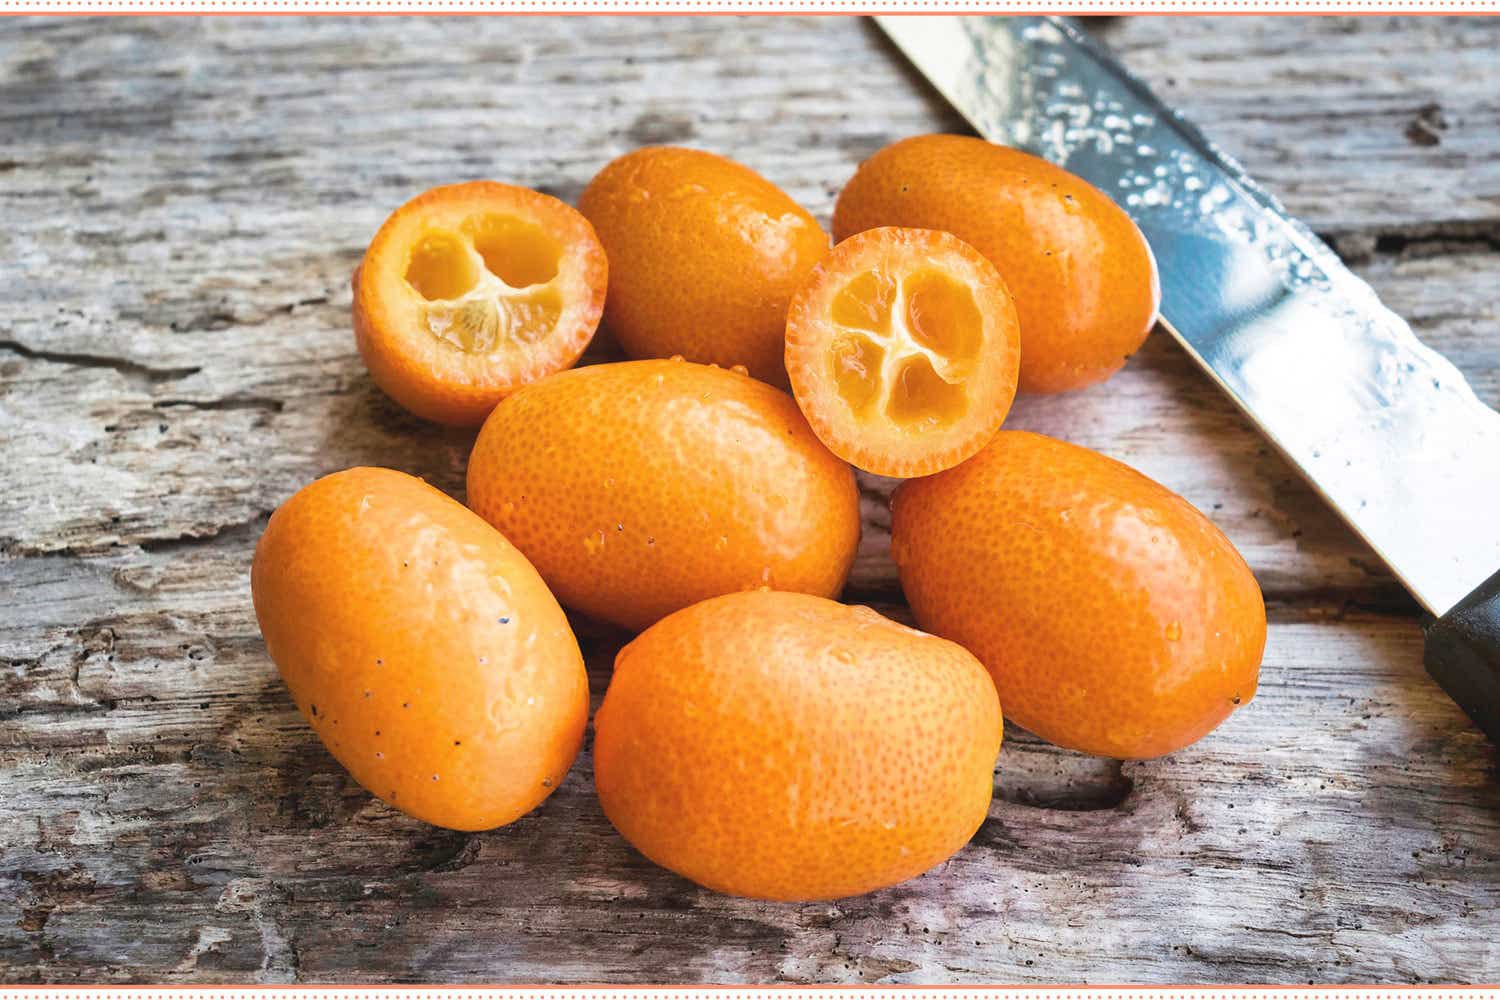
Label: Orange